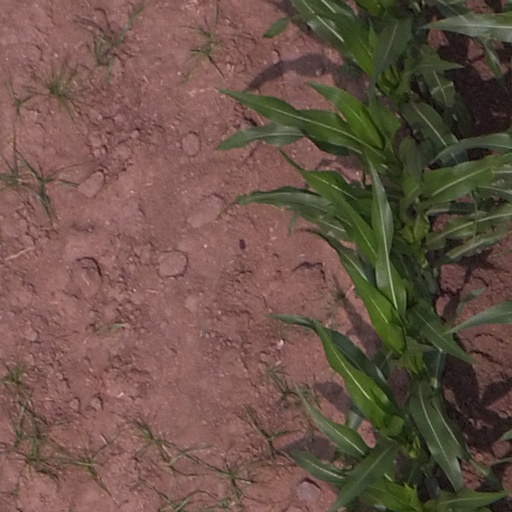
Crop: maize; corn